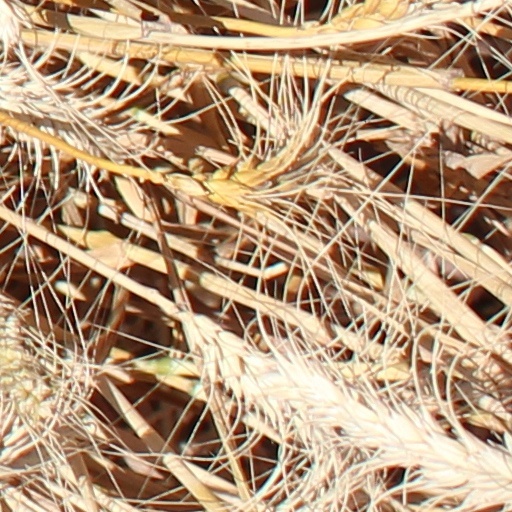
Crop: wheat